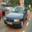
Label: automobile